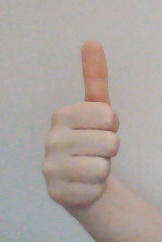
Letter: aleff